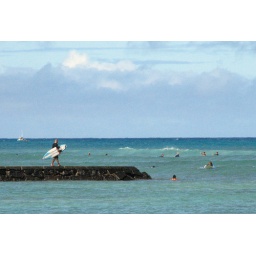
some guys were walking out this break and jumping in